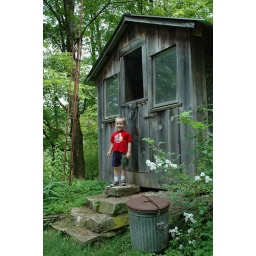
Dom by the chicken house